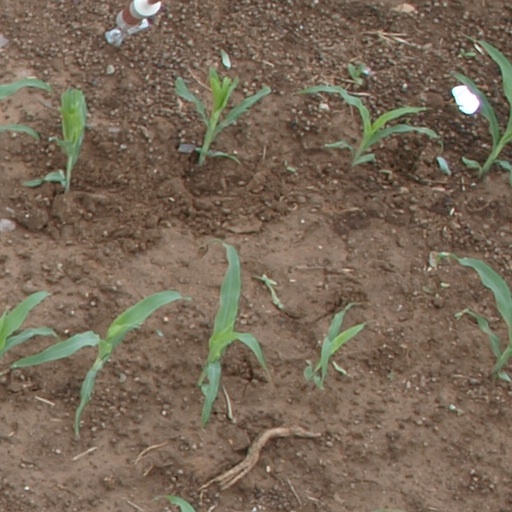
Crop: maize; corn